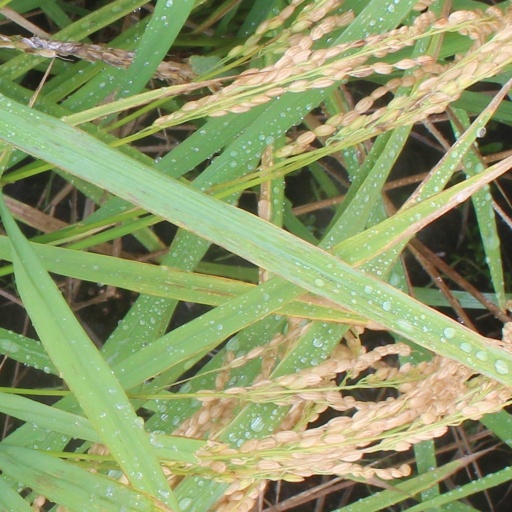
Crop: rice